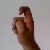
The image shows a hand gesture representing the letter 'X' in Indian Sign Language.